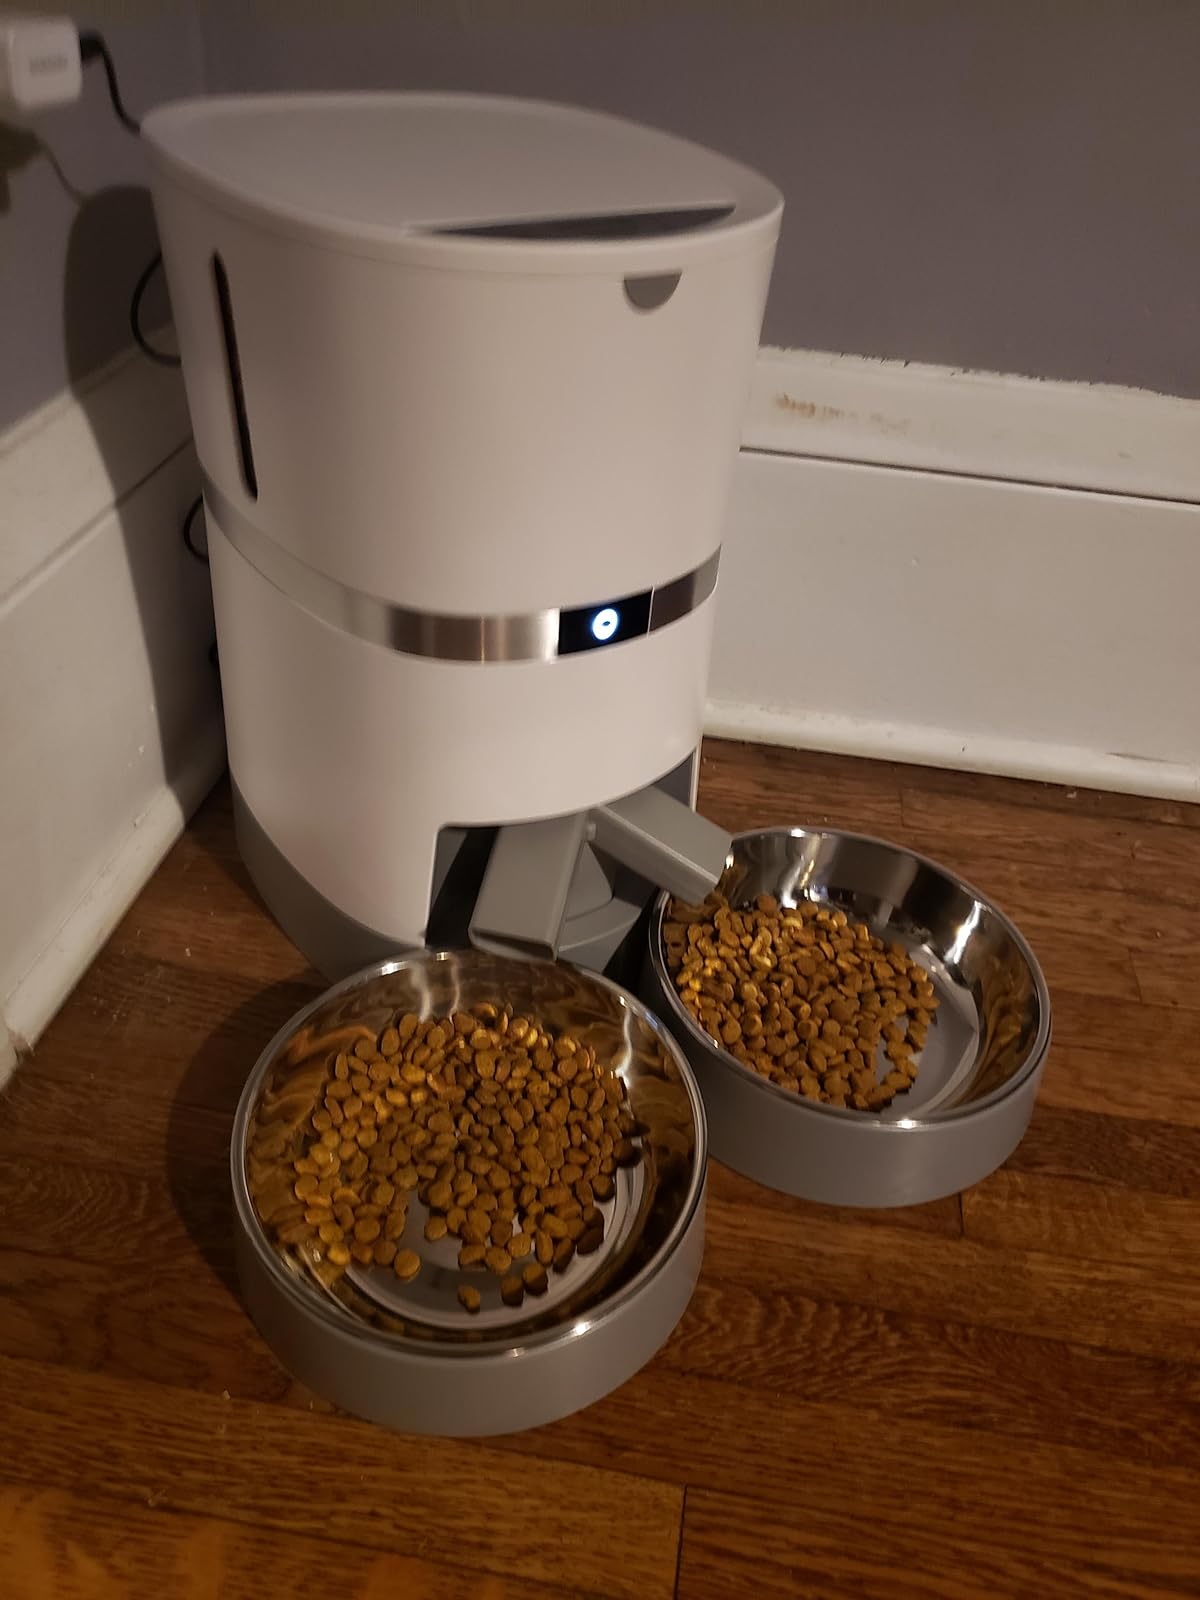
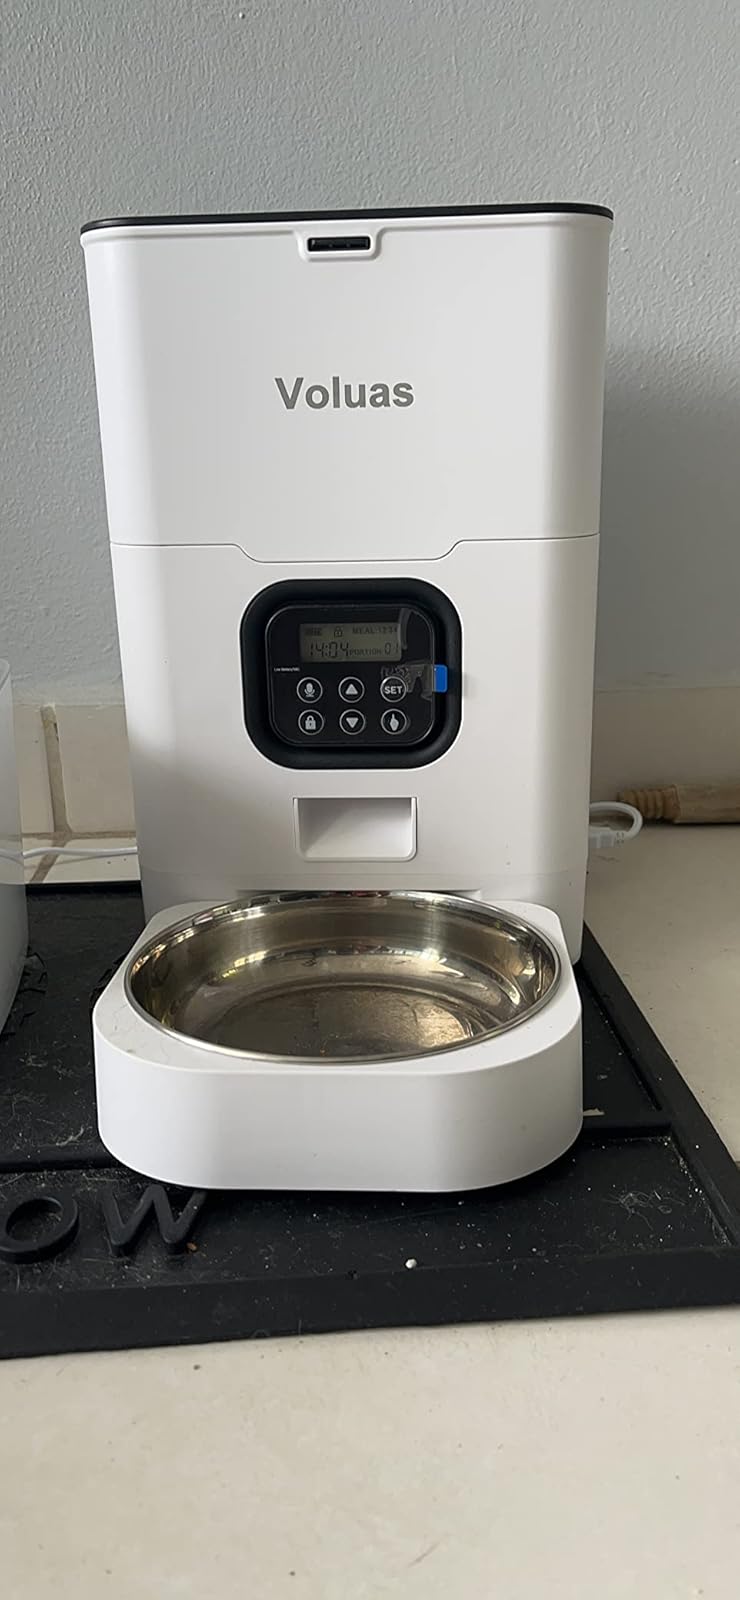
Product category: items_feeder
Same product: no